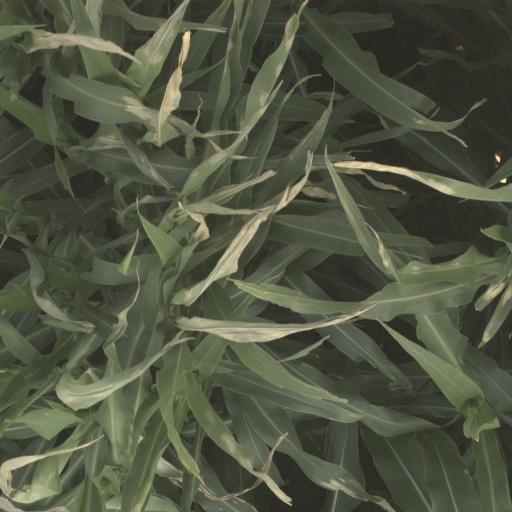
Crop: sorghum